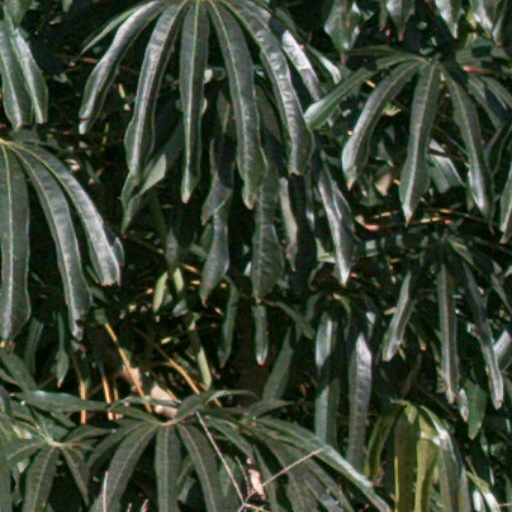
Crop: cassava